Steve Byrnes

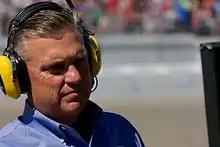
Byrnes at Las Vegas Motor Speedway in 2014

Steven Patrick Byrnes (April 14, 1959 – April 21, 2015) was an American television announcer and producer.